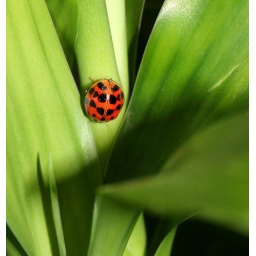
Found this little guy hanging out in the bamboo plant in my kitchen window. cute.